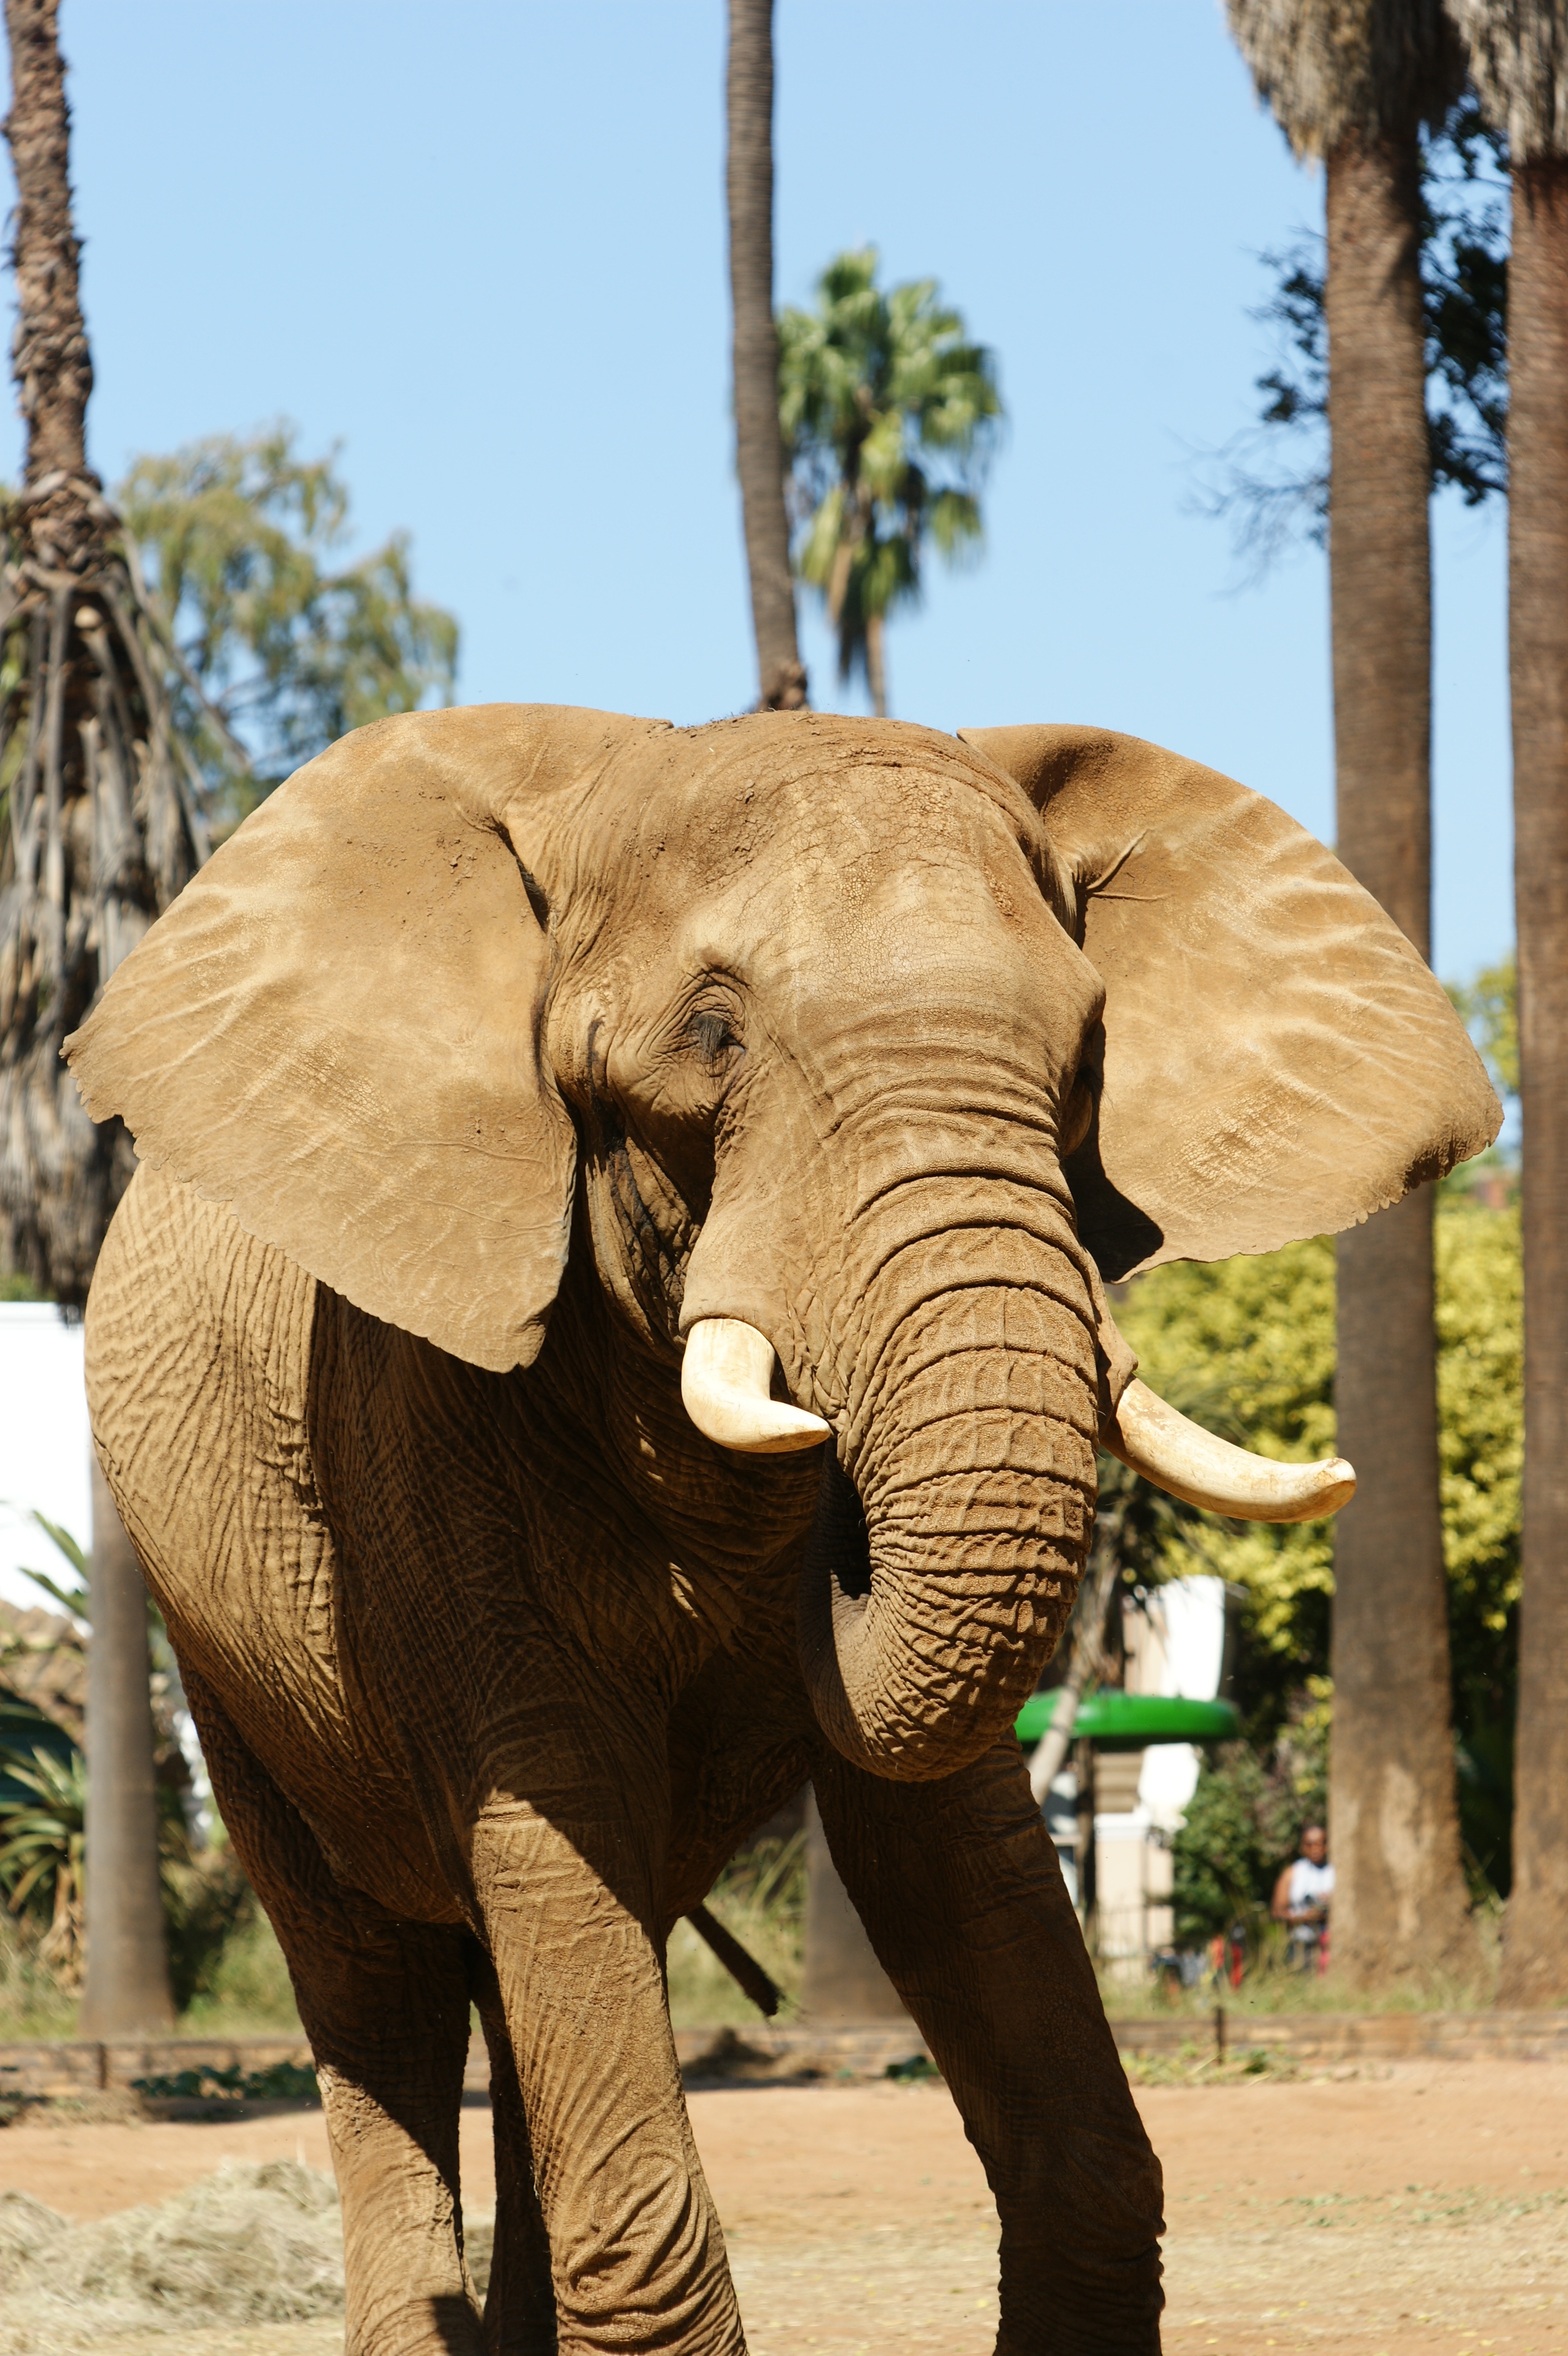
nature, animal, wildlife, zoo, mammal, fauna, savanna, elephant, safari, indian elephant, african elephant, elephants and mammoths